Pro.Mecc Sparviero

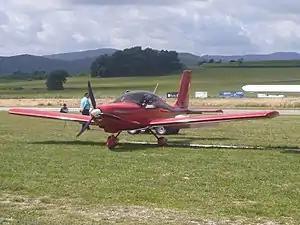
Pro Mecc Sparviero 100 at the Aerosport air show in 2013

The Pro.Mecc Sparviero is an Italian ultralight aircraft, designed and produced by Pro.Mecc of Corigliano d'Otranto. The Sparviero is supplied as a kit for amateur construction or a complete ready-to-fly-aircraft.